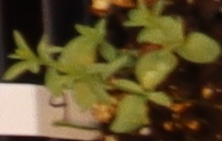
Label: Flax